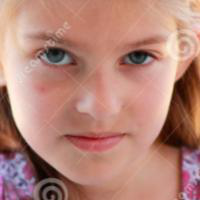
Age group: age 01-10